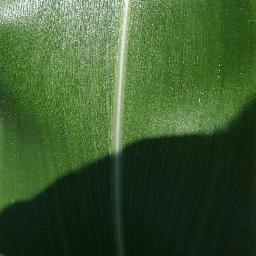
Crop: corn
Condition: (maize)_healthy